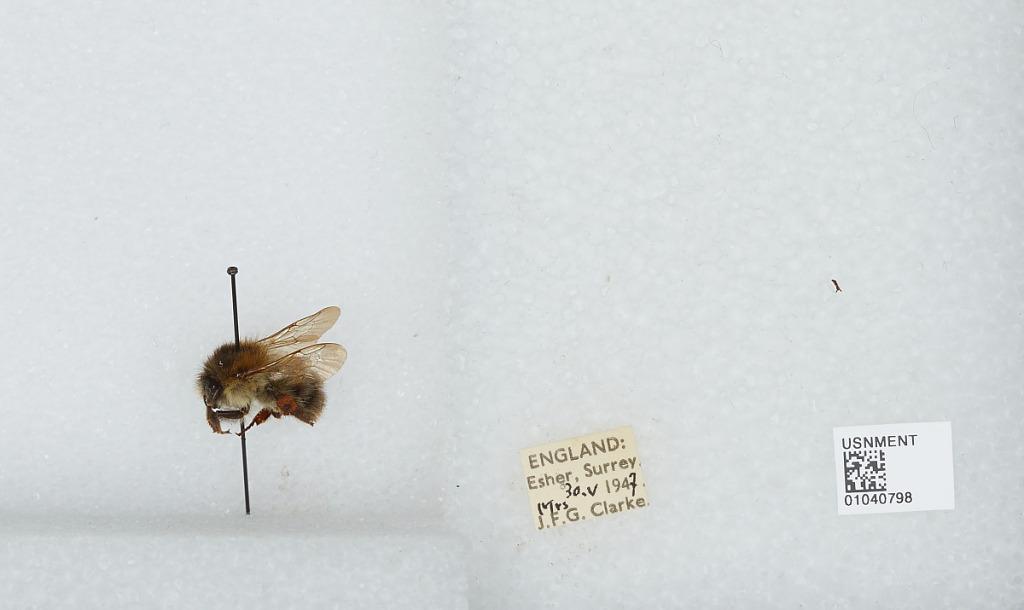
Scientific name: Bombus (Thoracobombus) pascuorum (Scopoli)
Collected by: J. Clarke
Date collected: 1947-5-30
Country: United Kingdom
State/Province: England
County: Surrey
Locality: Esher
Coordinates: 51.3691, -0.365